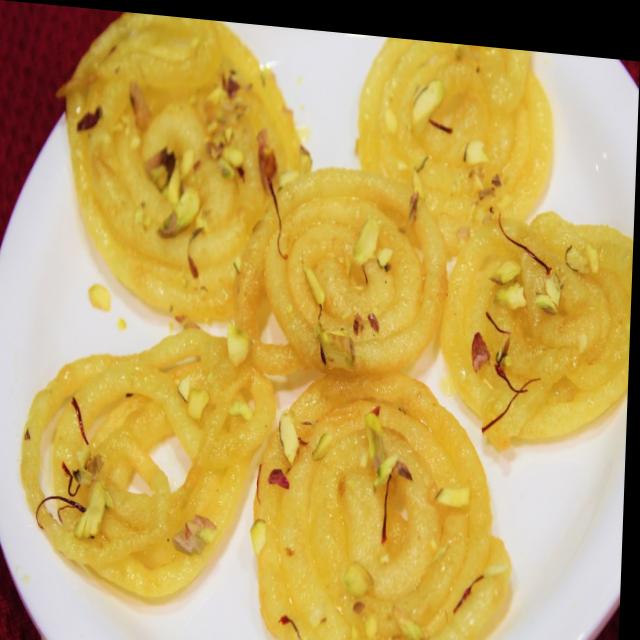
Dish: jalebi